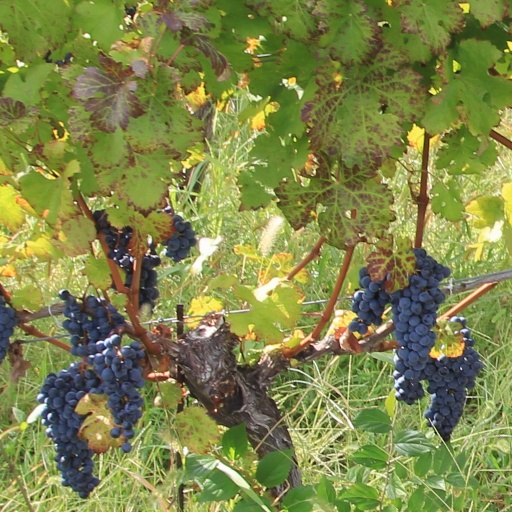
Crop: grape